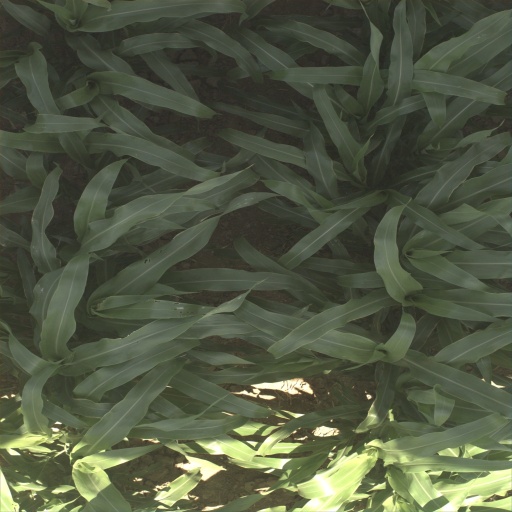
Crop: sorghum